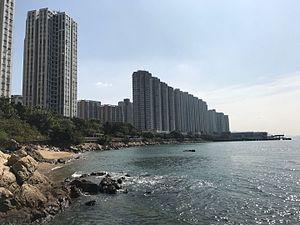
Le district de Tuen Mun est un district de Hong Kong dans les Nouveaux Territoires. Selon le livre d'histoire ancienne de la dynastie Tang, Nouveau livre d'histoire de la dynastie Tang （ chinoise: < 新唐書》）， Tuen Mun était un important port de commerce et une forteresse de défense sous la dynastie Tang.
Tuen Mun est une ville située dans la région administrative spéciale de Hong Kong, en Chine.